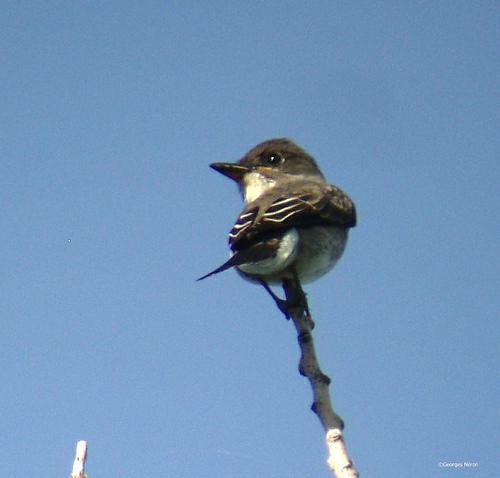
A photo of a olive sided flycatcher